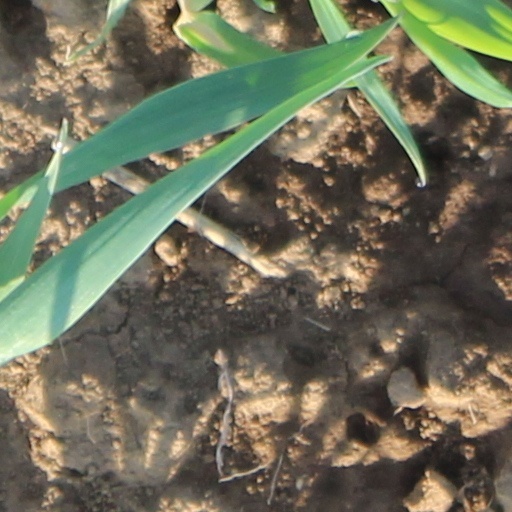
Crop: wheat